Loudest band

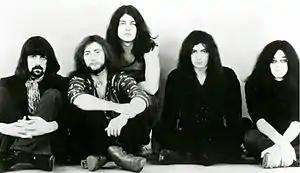
Deep Purple Mark II in 1971

Deep Purple was recognised by "The Guinness Book of World Records" as the "globe's loudest band" for a concert at the London Rainbow Theatre, during which the sound reached 117 dB and three members of the audience fell unconscious.